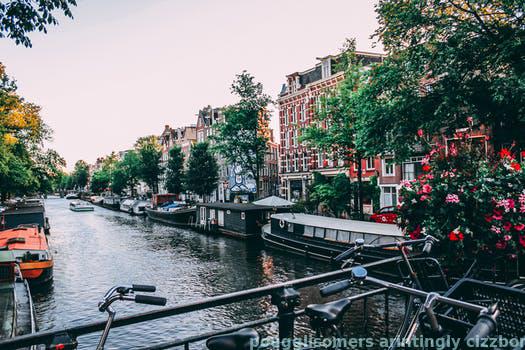
Label: Watermark